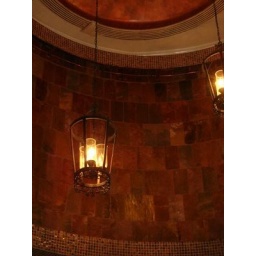
In the entry foyer of the house is the slate waterwall feature, highlighted by three stairstepped castle light fixtures.